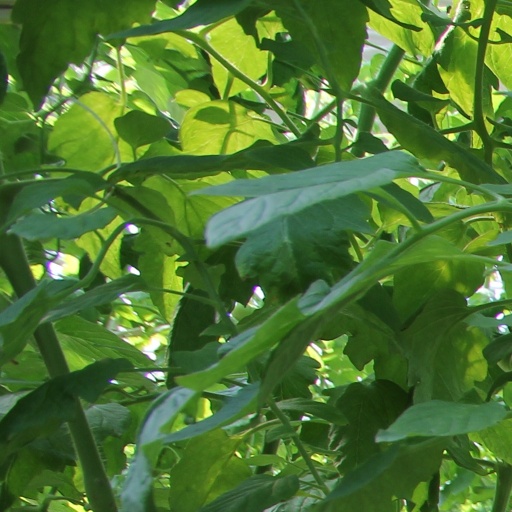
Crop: tomato